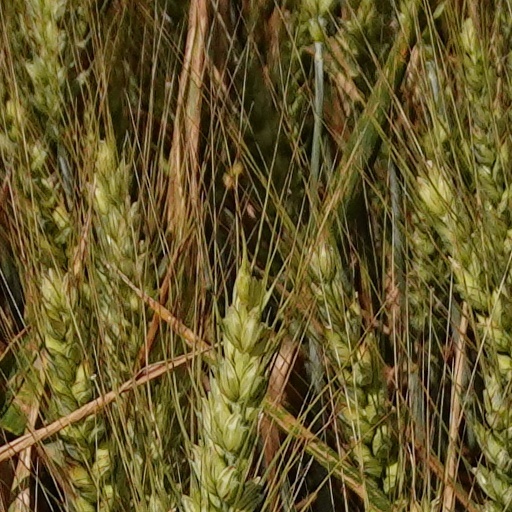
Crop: wheat